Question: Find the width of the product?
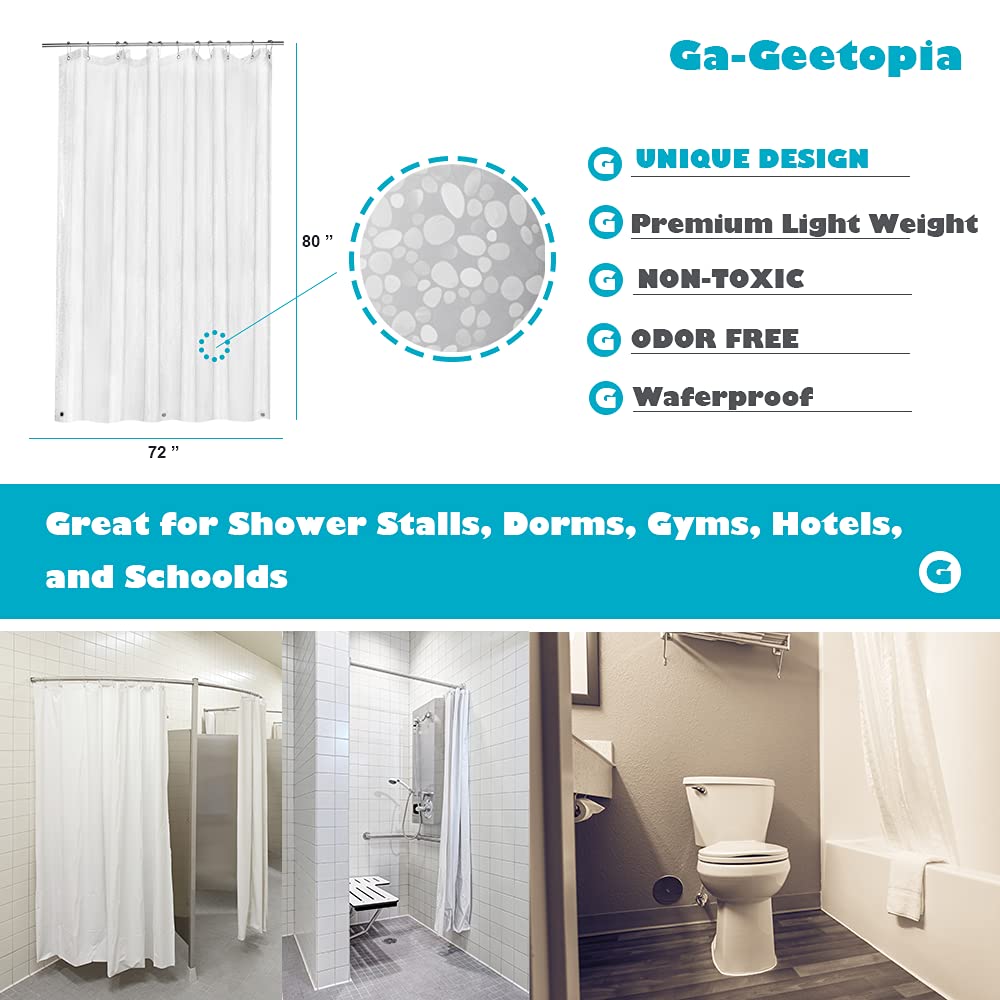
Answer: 72.0 inch